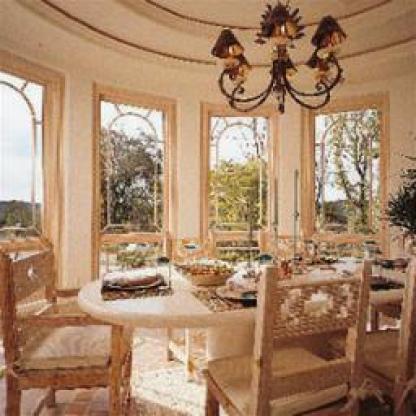
Scene: Indoor